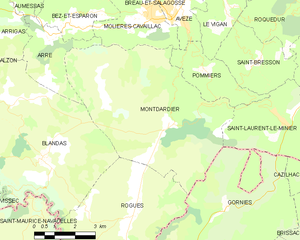
Carte de la commune française de code INSEE 30176 - Montdardier